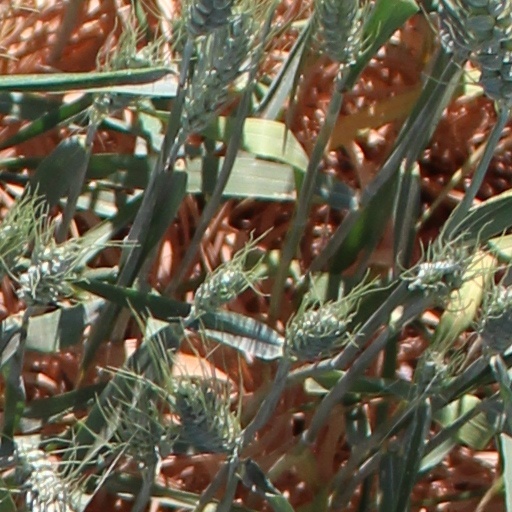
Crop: wheat